Stainland

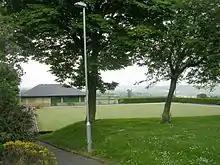
Stainland Bowling Green, with the pavilion. The cricket ground is beyond the pavilion

St Andrew's C of E Church in the centre of the village was built c.1755 as a chapel for Stainland, Holywell Green and Sowood. The church tower is visible from Norland and Blackley.